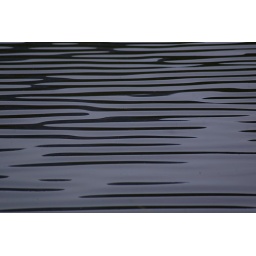
ripples in a mountain lake